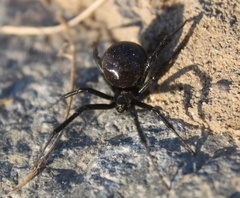
Species: Lactrodectus_hesperus